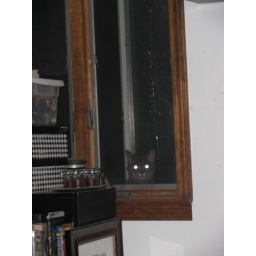
i got a surprise visit in my second story bedroom window from our newest cat tonight